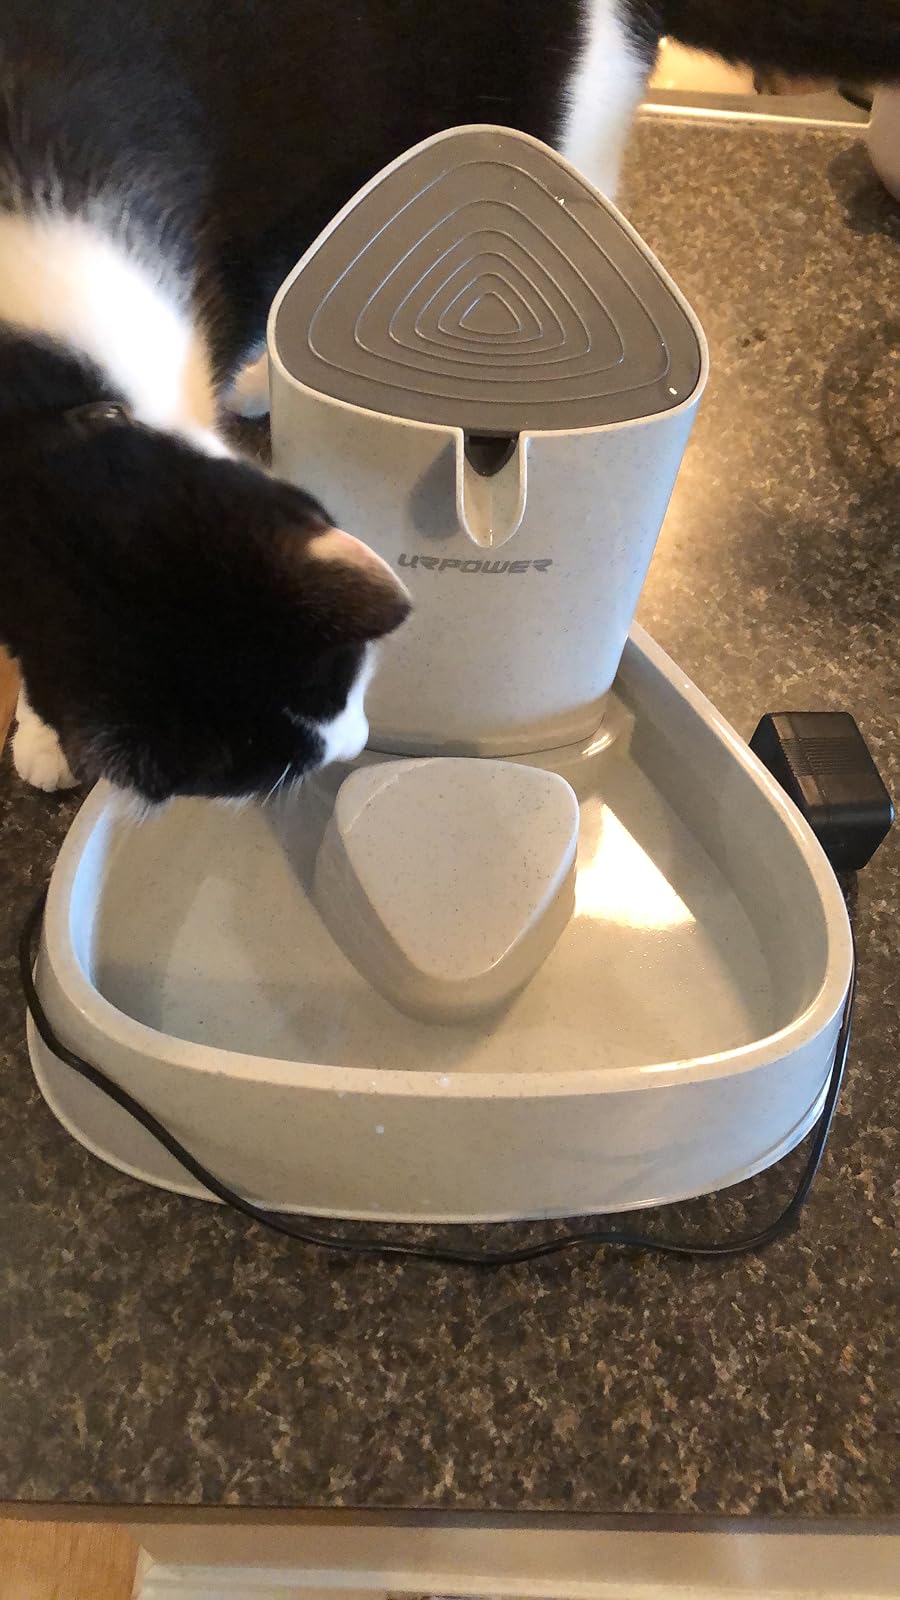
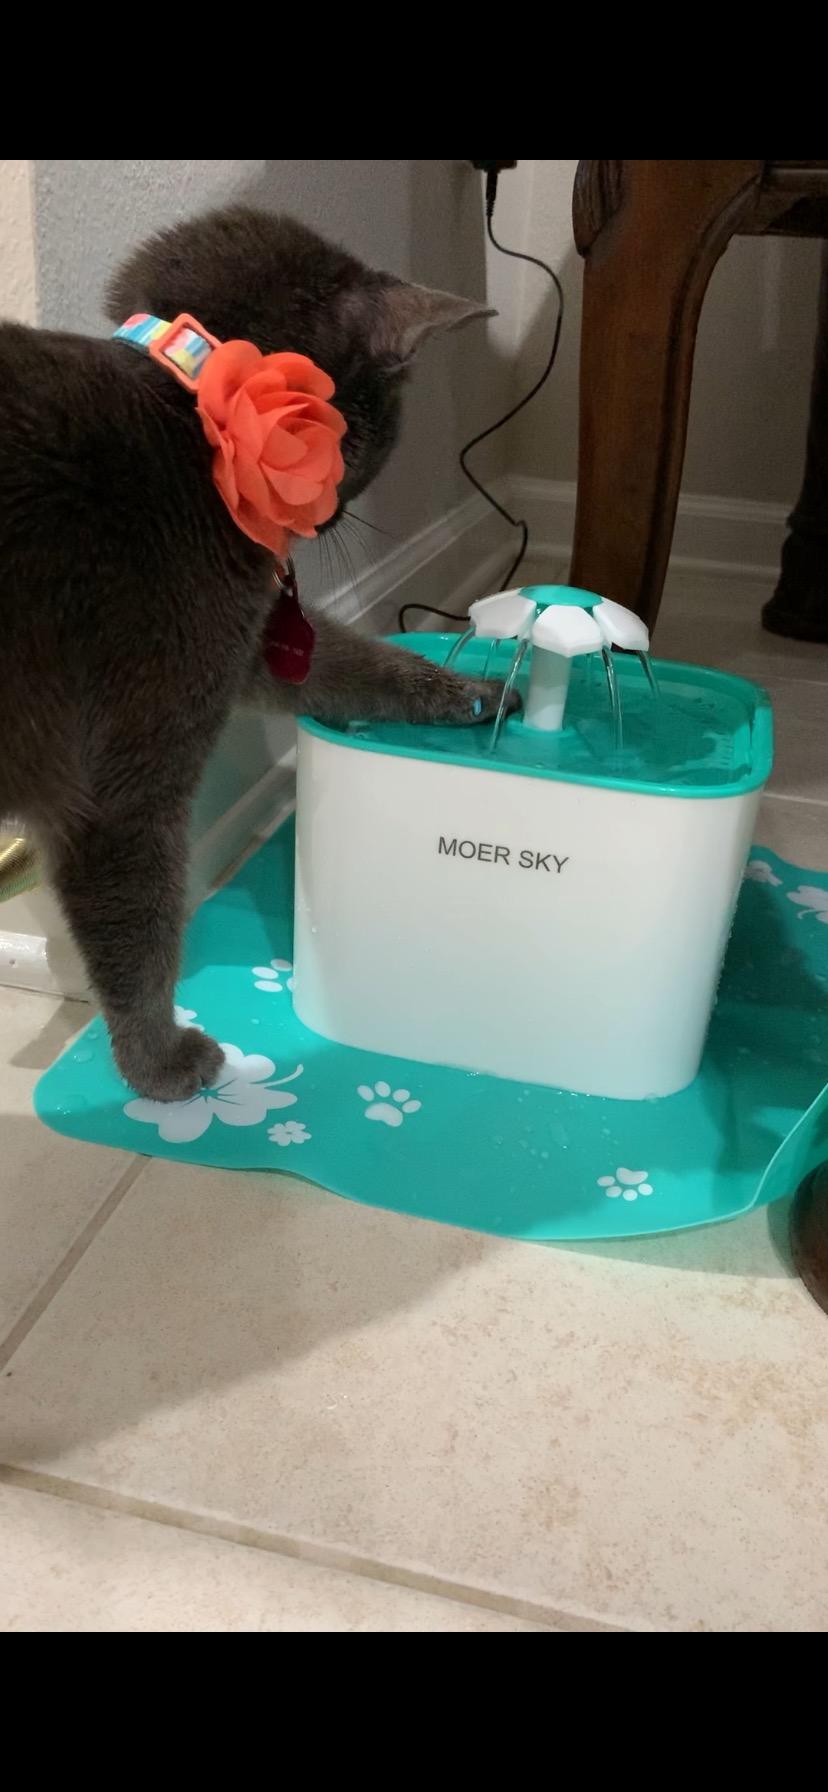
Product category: items_bowl
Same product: no